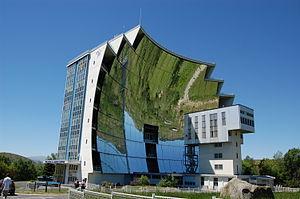
Grand Four Solaire d'Odeillo a Font Romeu. Laboratoire CNRS PROMES. UPR 8521.